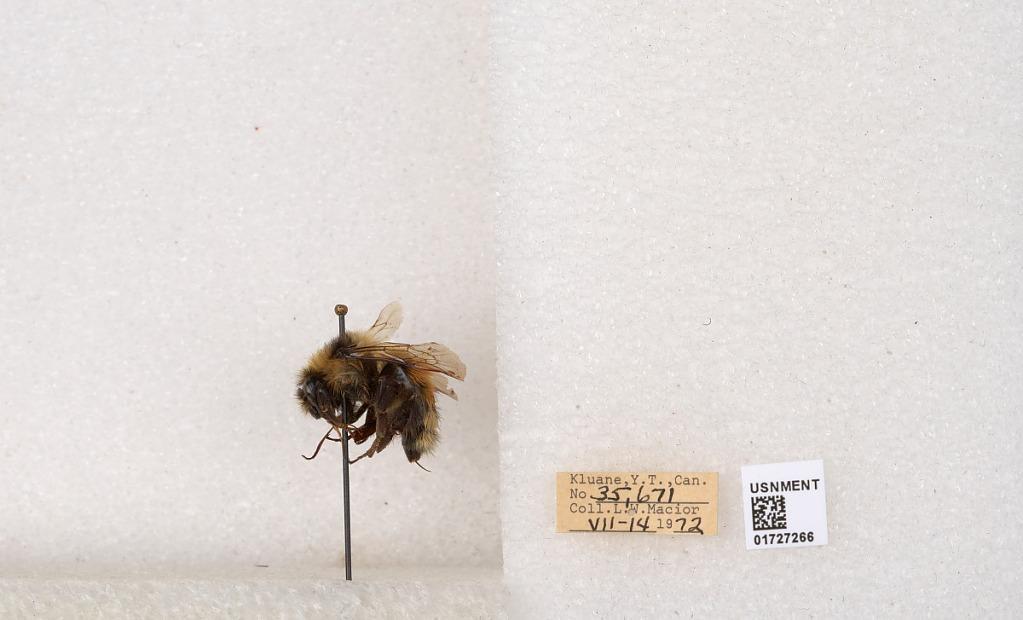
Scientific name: Bombus (Pyrobombus) sylvicola Kirby
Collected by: L. Macior
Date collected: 1972-7-14
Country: Canada
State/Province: Yukon
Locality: Kluane
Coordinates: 61.2426, -139.113